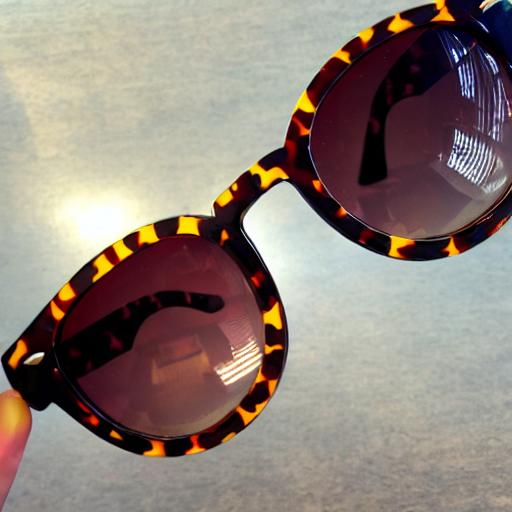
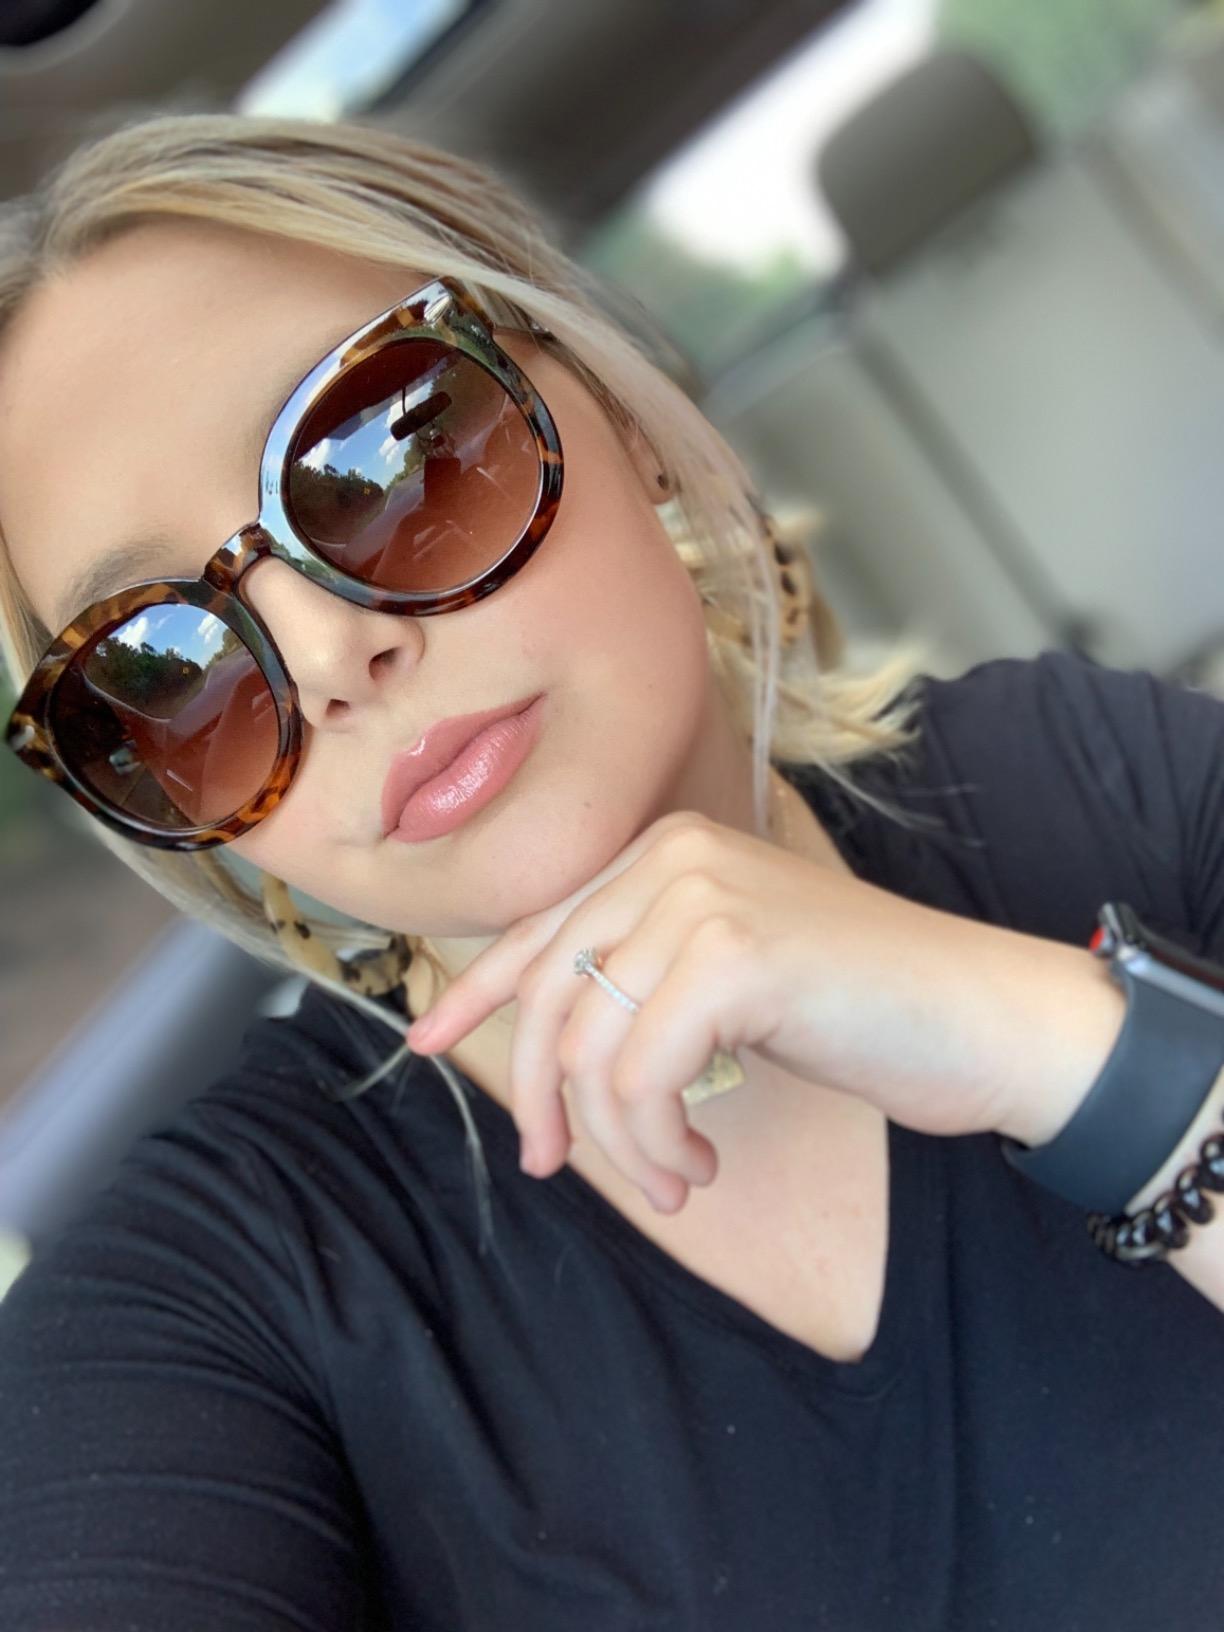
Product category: accessories_sunglasses
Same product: no